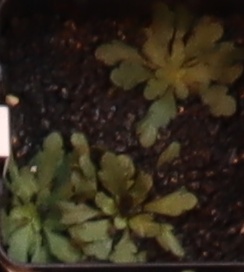
Label: Horseweed